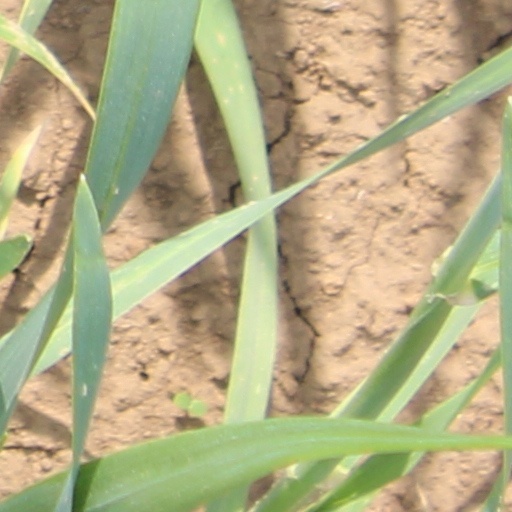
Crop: wheat